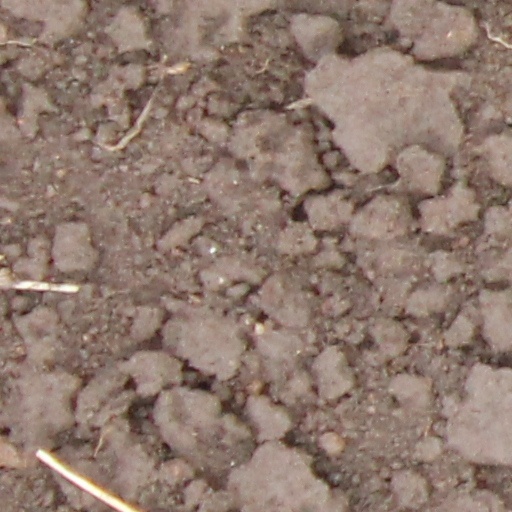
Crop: wheat